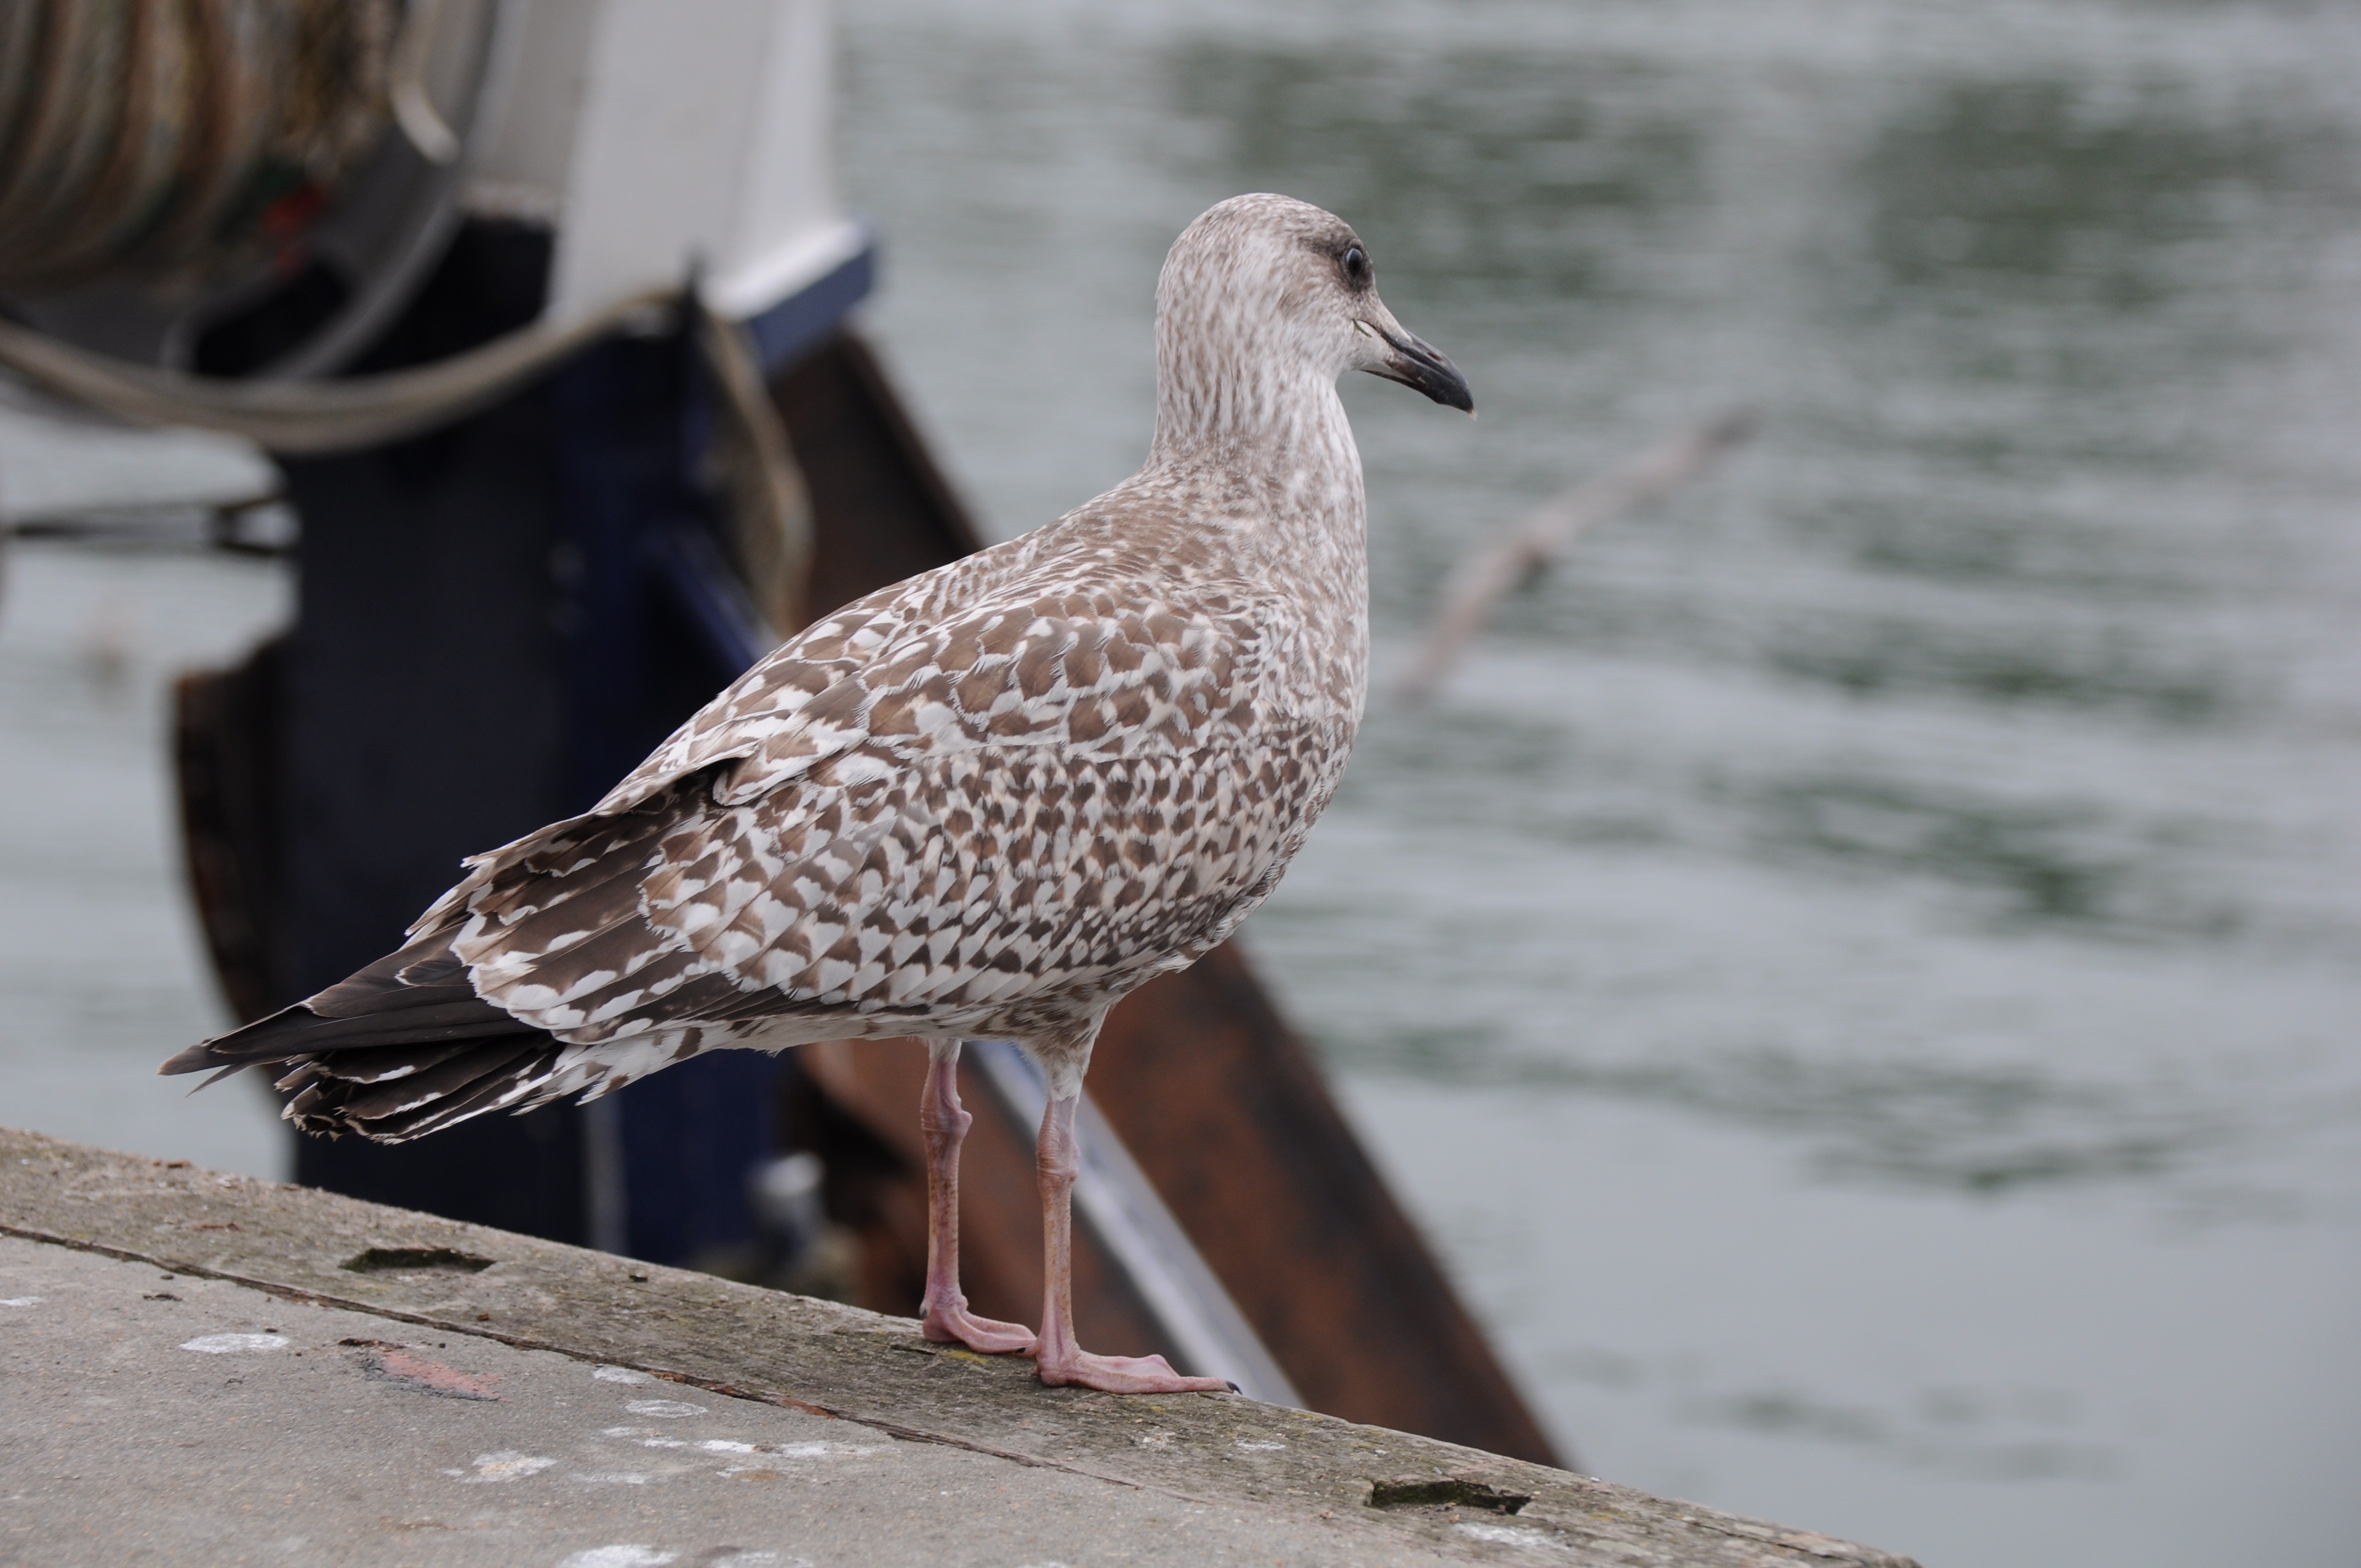
sea, bird, seagull, wildlife, beak, port, fauna, vertebrate, shorebird, charadriiformes